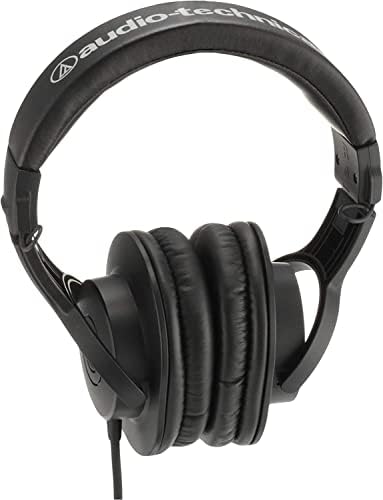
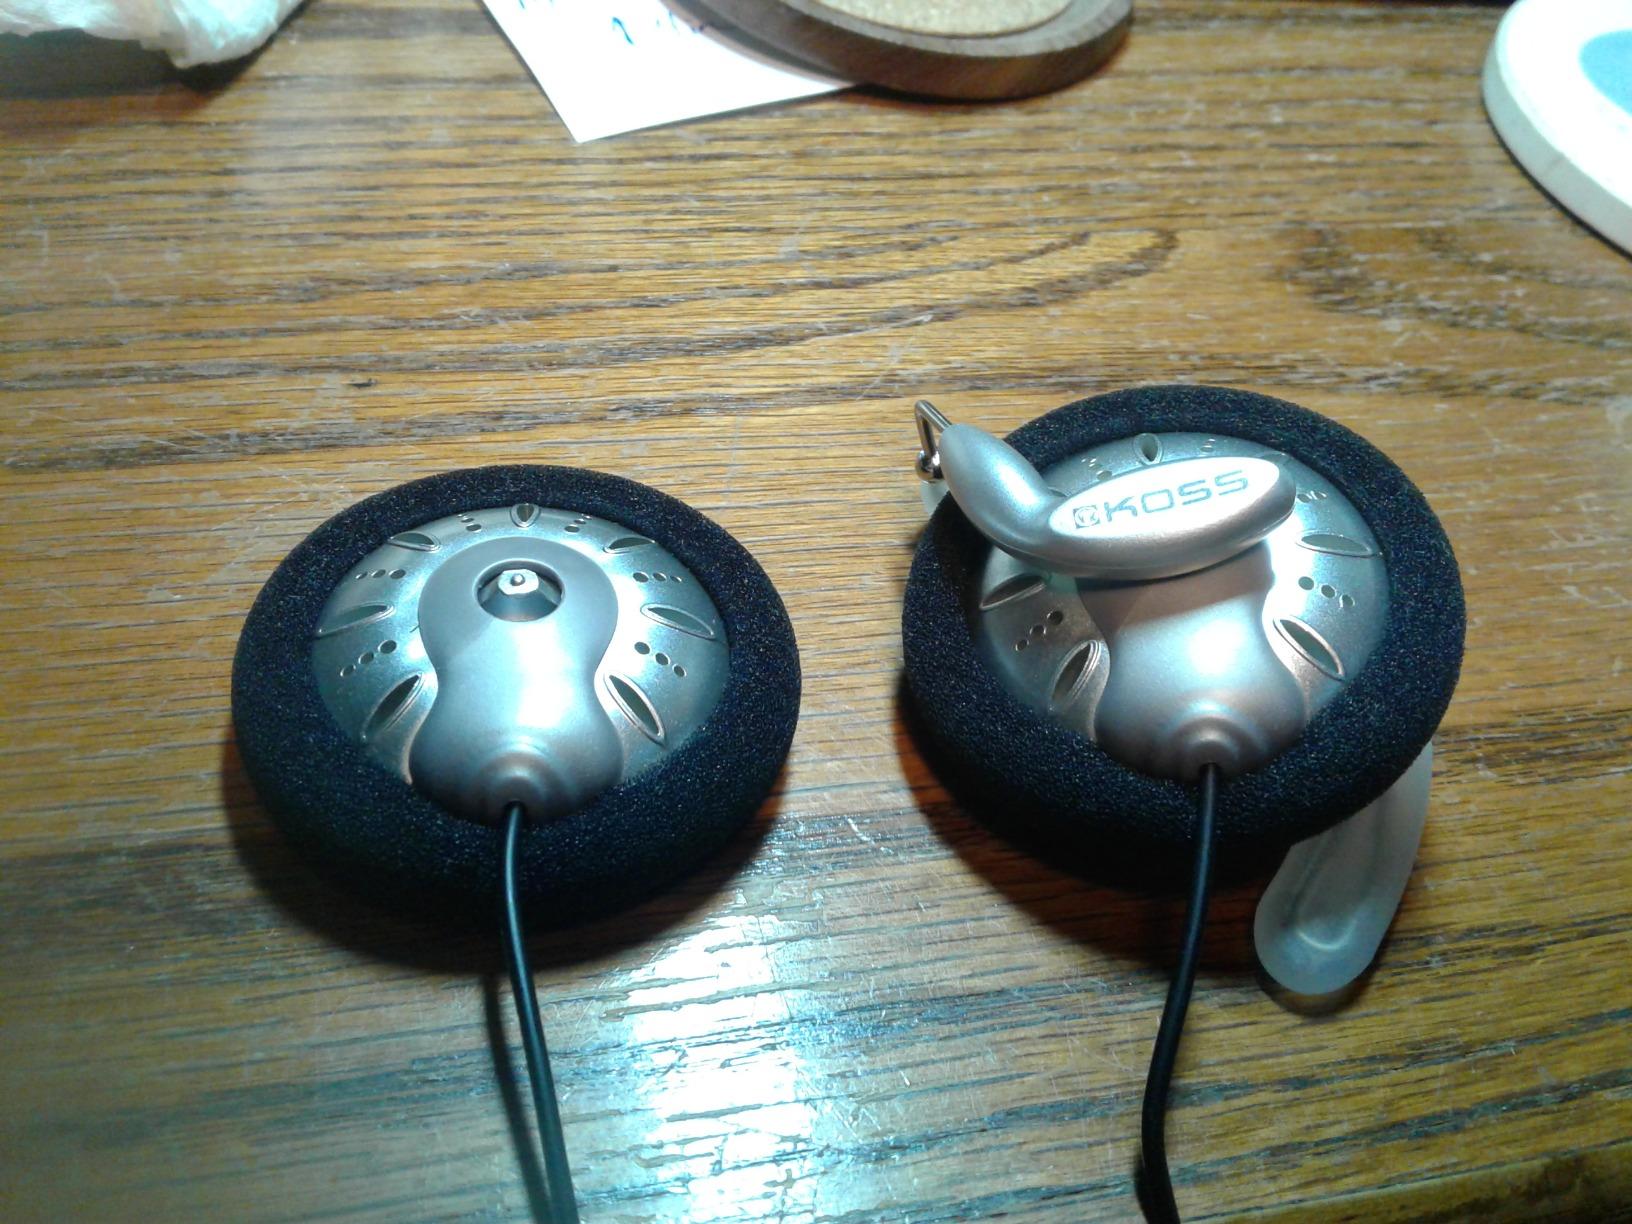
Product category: headphones
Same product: no